Ikan bakar

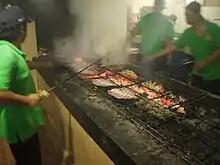
Grilling fish in Jimbaran, Bali.

The fish is usually marinated with a mixture of sweet soy sauce and coconut oil or margarine, applied with a brush during grilling. The spice mixture may vary among regions and places, but usually it consists of a combination of ground shallot, garlic, chili pepper, coriander, tamarind juice, candlenut, turmeric, galangal and salt. In Java and most of Indonesia, ikan bakar usually tastes rather sweet because the generous amount of sweet soy sauce either as marination or dipping sauce. It is commonly consumed with steamed rice and the sweet sticky soy sauce poured over finely chopped green chilies and shallots. The ikan bakar of Minangkabau (Padang), most of Sumatra and also Malay Peninsula are usually spicier and yellow-reddish in colour because of the generous amount of chili pepper, turmeric and other spices, and the absence of sweet soy sauce.